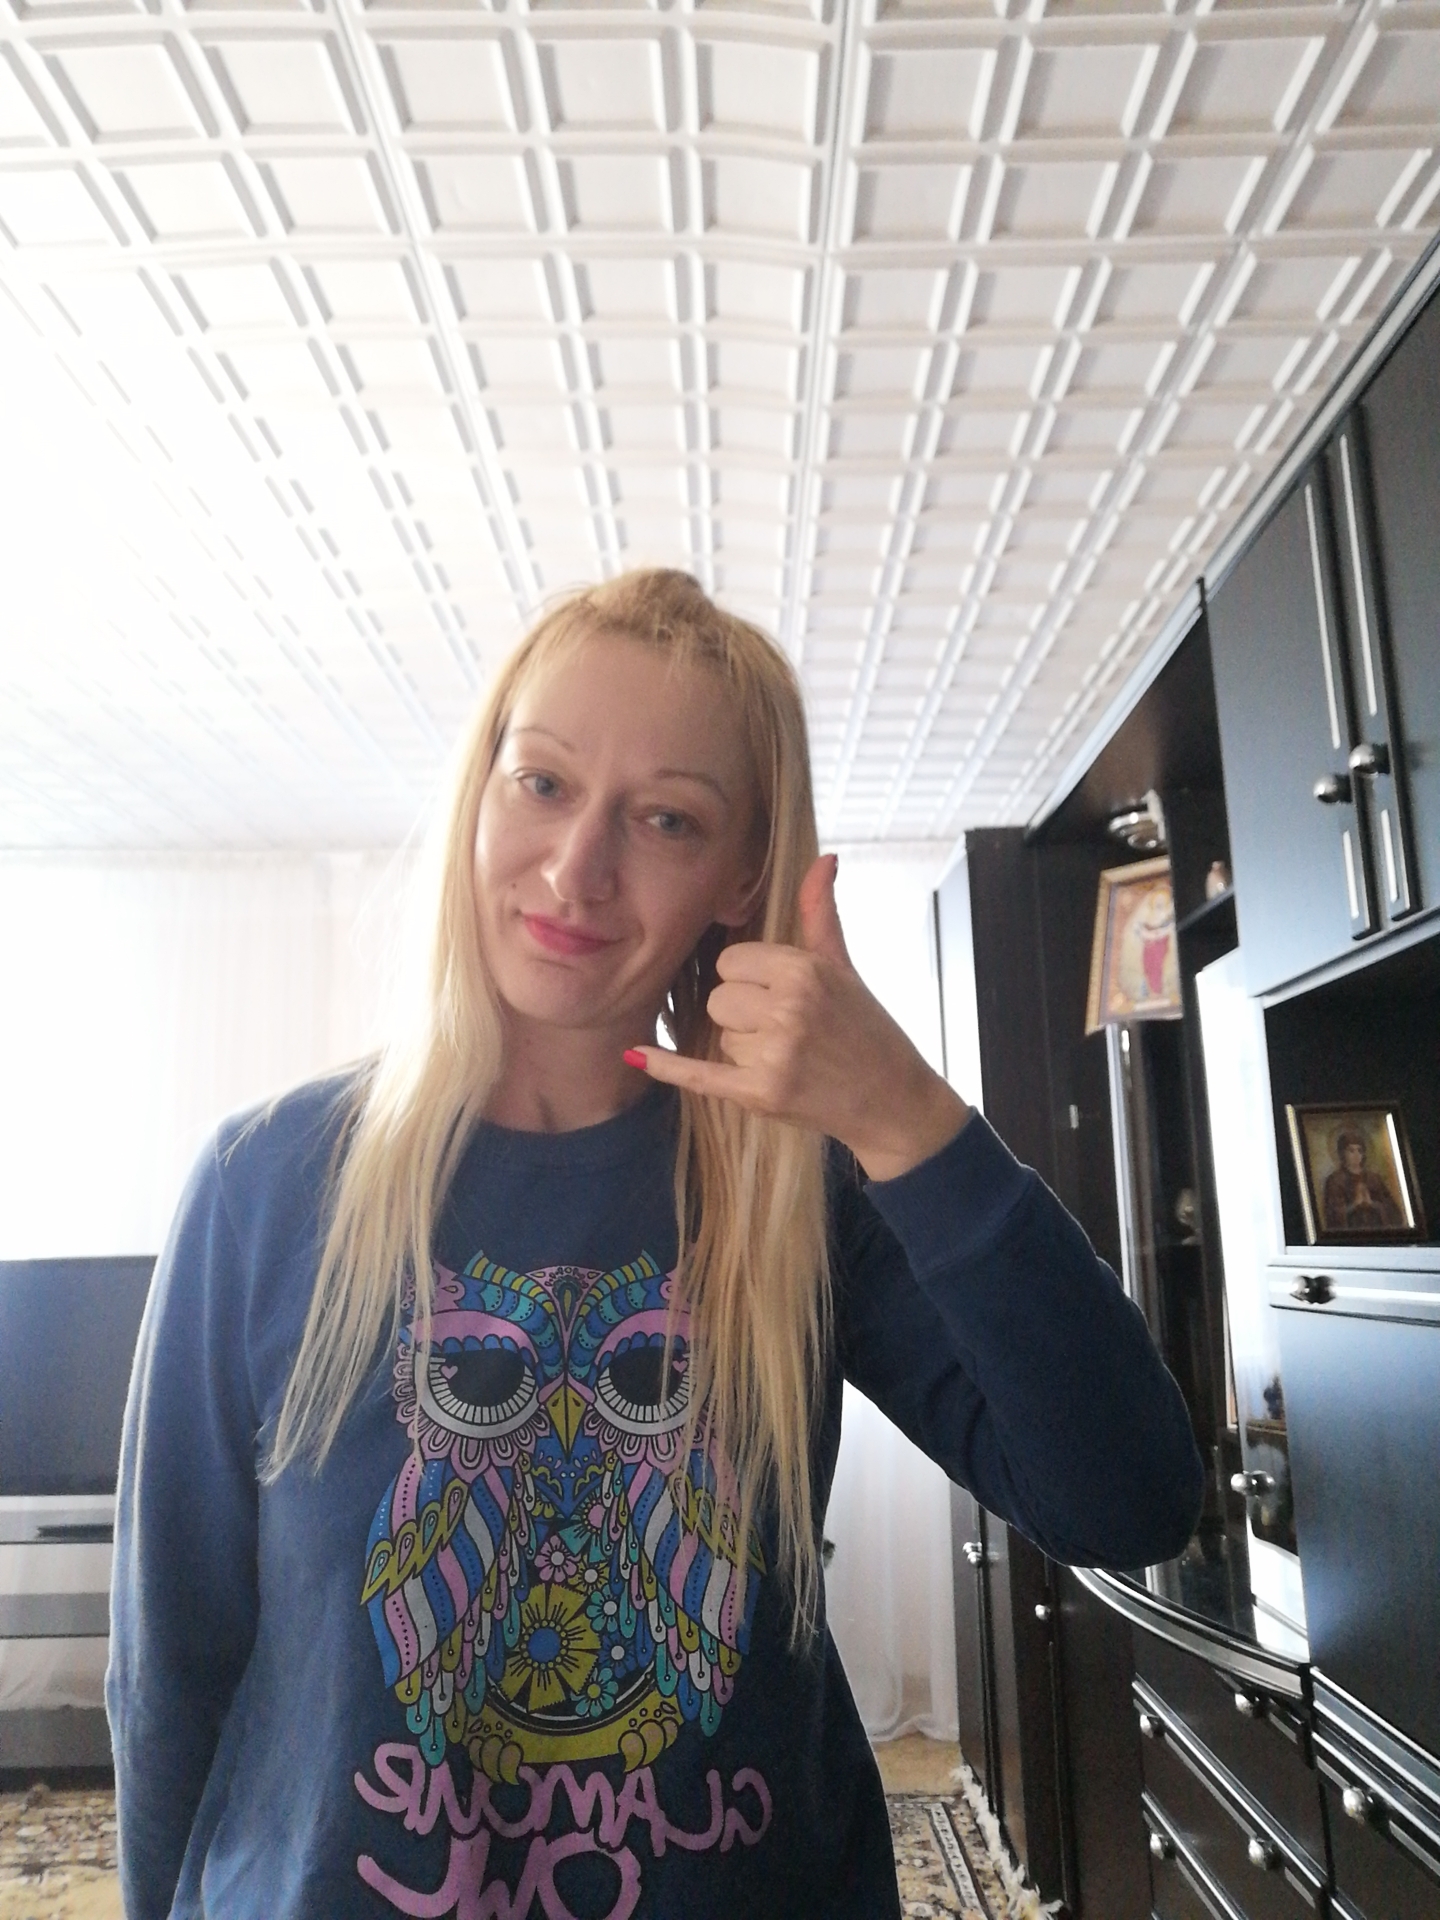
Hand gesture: call